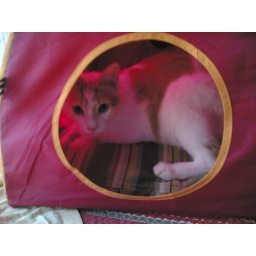
eliot actually in the cat house